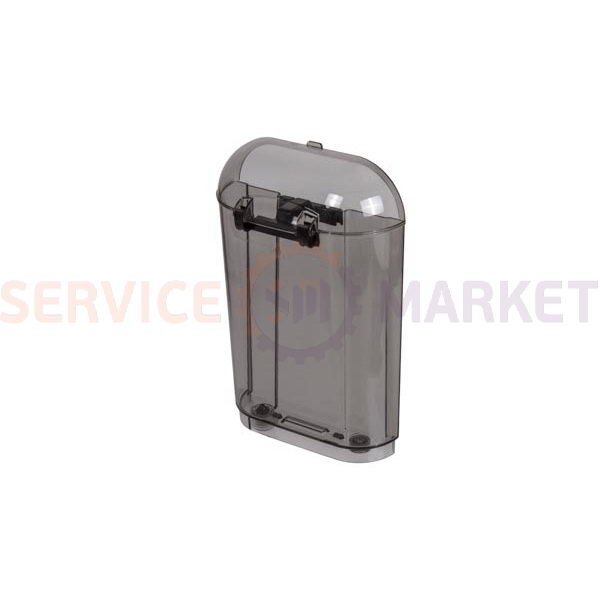
Контейнер (бачок) для воды кофеварки DeLonghi
Контейнер (бачок) для воды кофеварки DeLonghi 7313282109 | Код производителя: 7313282109 Параметры: Производитель: Delonghi Назначение: для воды Тип: контейнер
Brand: Delonghi
Category: Home & Garden > Kitchen & Dining > Kitchen Appliance Accessories > Coffee Maker & Espresso Machine Accessories > Coffee Maker & Espresso Machine Replacement Parts > Water Containers